Battle of Prunaru

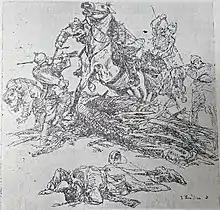
The Prunaru Cavalry Charge

On 28 November, the leading elements of the 217th Division encountered strong Romanian forces near the village of Prunaru. Only with the arrival of heavy artillery around noon were the Romanians driven back.